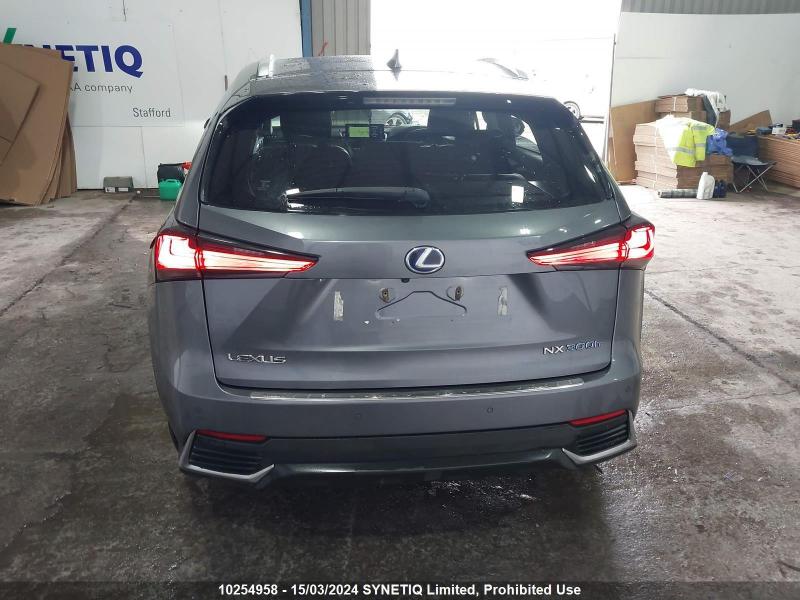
Aucun dommage détecté.
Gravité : aucun